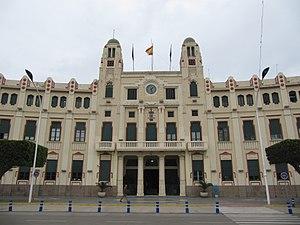
L'Assemblée de Melilla est l'organe qui exerce à Melilla le pouvoir législatif, approuve les budgets de la ville autonome et initie et contrôle les actions du gouvernement mélillien.